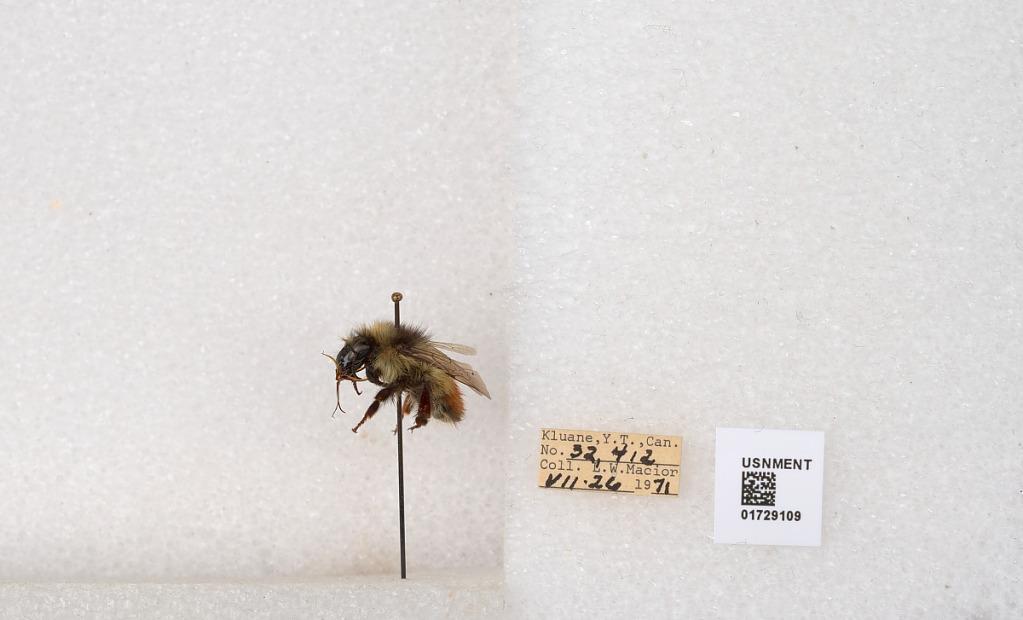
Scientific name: Bombus flavifrons Cresson
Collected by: L. Macior
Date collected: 1971-7-26
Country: Canada
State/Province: Yukon Territory
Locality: Kluane National Park and Reserve
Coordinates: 60.7493, -139.504